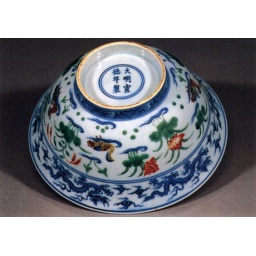
Blue and white bowl with polychrome design,the mandarin ducks swimming in lotus pond, Jingdezhen ware